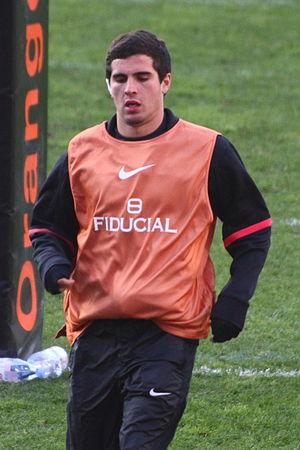
Pour la saison 2012-2013, le Stade toulousain dispute le Top 14 la Coupe d'Europe et le Challenge européen.
Pour la saison 2013-2014, le Stade toulousain dispute le Top 14 et la Coupe d'Europe.
Sébastien Bézy, né le 22 novembre 1991 dans les Hauts-de-Seine, est un joueur international français de rugby à XV évoluant au poste de demi de mêlée au Stade toulousain.